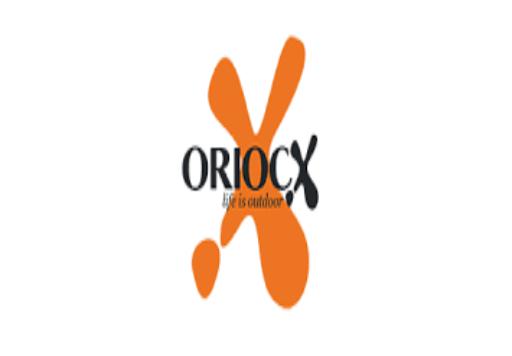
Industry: Clothes